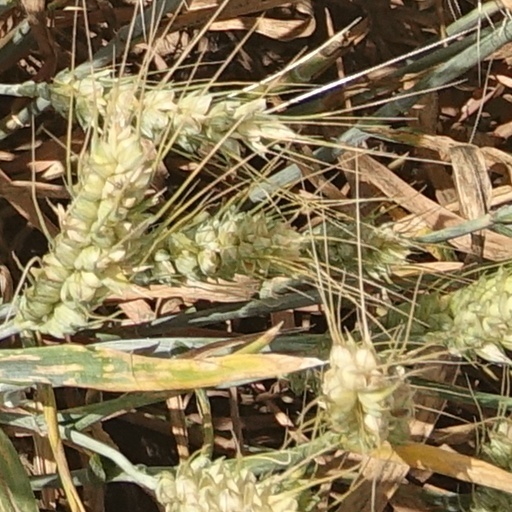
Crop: wheat